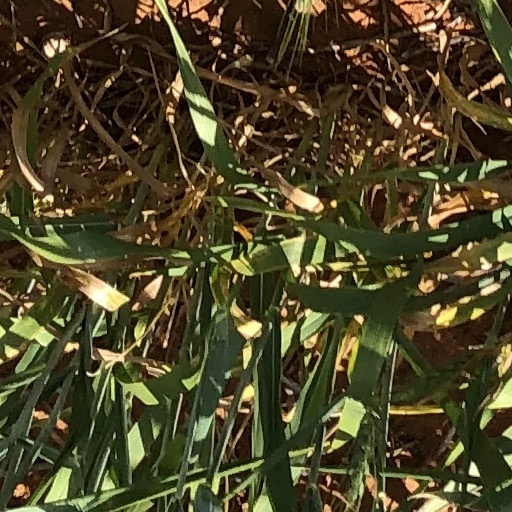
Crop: wheat